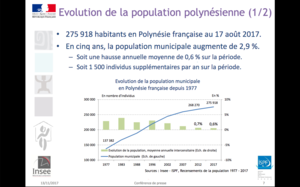
évolution de la population polynésienne.
La démographie de la Polynésie française est l'ensemble des données et études concernant la population de la Polynésie française, d'hier et d'aujourd'hui. Ces données sont notamment calculées par l'Institut de la statistique de la Polynésie française.